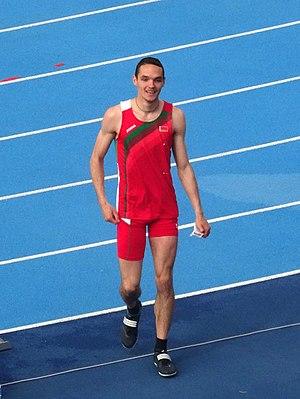
Dzmitry Nabokau est un athlète biélorusse, spécialiste du saut en hauteur.